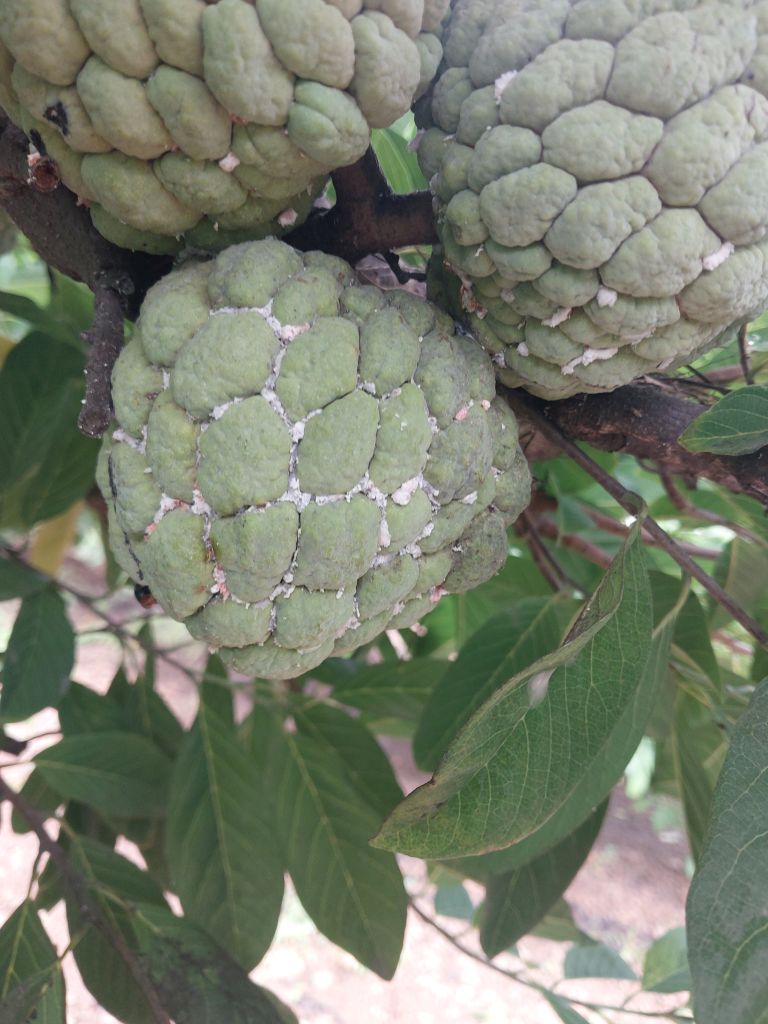
Disease label: Mealy Bug